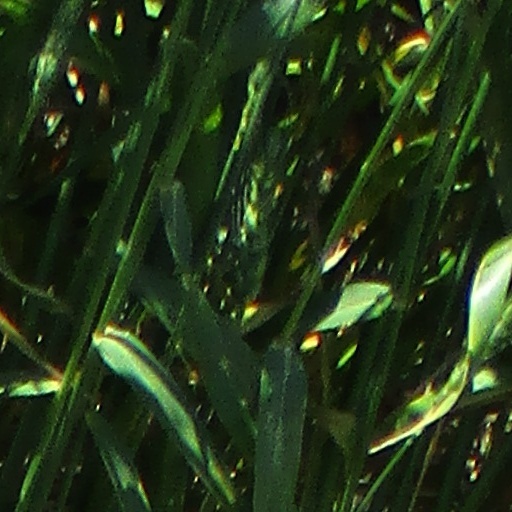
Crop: wheat